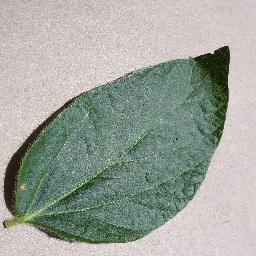
Label: Soybean___healthy